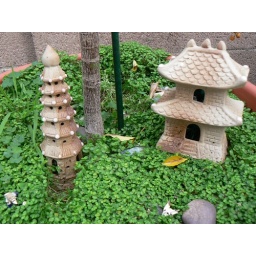
The little statues and such that lie in the flower pot of green.